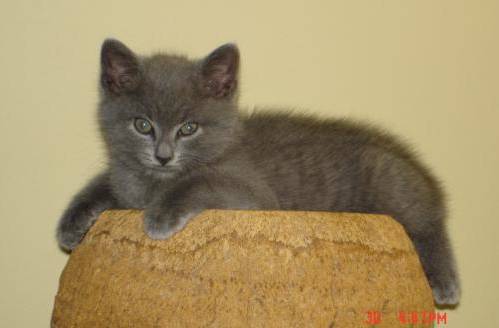
Label: cat